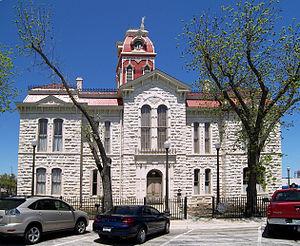
La ville de Lampasas est le siège du comté de Lampasas, dans l’État du Texas, aux États-Unis. Sa population s’élevait à 6 681 habitants lors du recensement de 2010, estimée à 7 722 habitants en 2016.
Le comté de Lampasas, en anglais : Lampasas County, est un comté situé au centre de l'État du Texas, sur le plateau d'Edwards, aux États-Unis. Fondé le 1ᵉʳ février 1856, son siège de comté est la ville de Lampasas. Selon le recensement de 2010, sa population est de 19 677 habitants, estimée en 2017 en 21 027 habitants. Le comté a une superficie de 1 849 km², dont 1 846 km² en surfaces terrestres. Il est nommé en référence à une rivière du Texas.